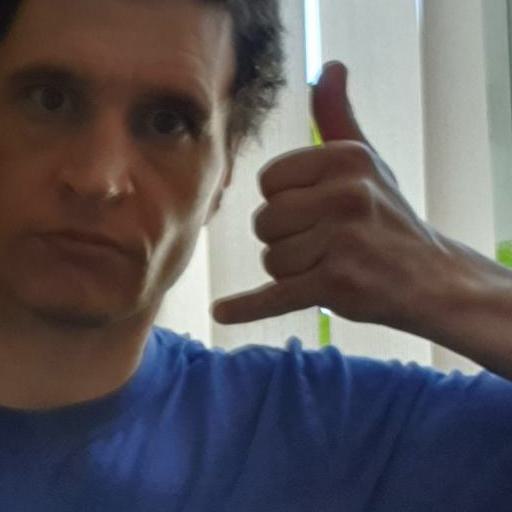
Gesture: call